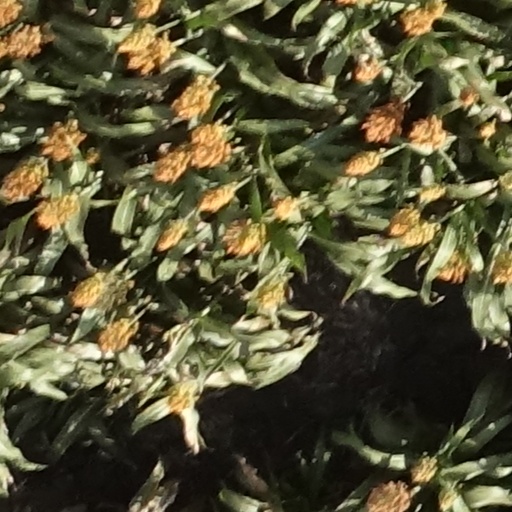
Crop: sorghum